Ayalon Mall

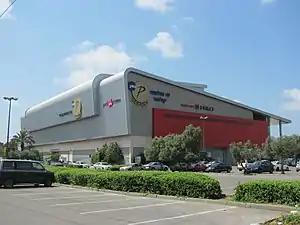
Ayalon Mall

Ayalon Mall ("Kanyon Ayalon") is a mall in Ramat Gan, Tel Aviv District, Israel.